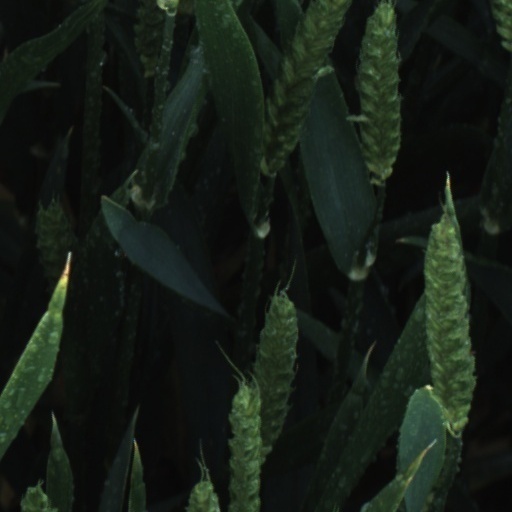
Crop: wheat